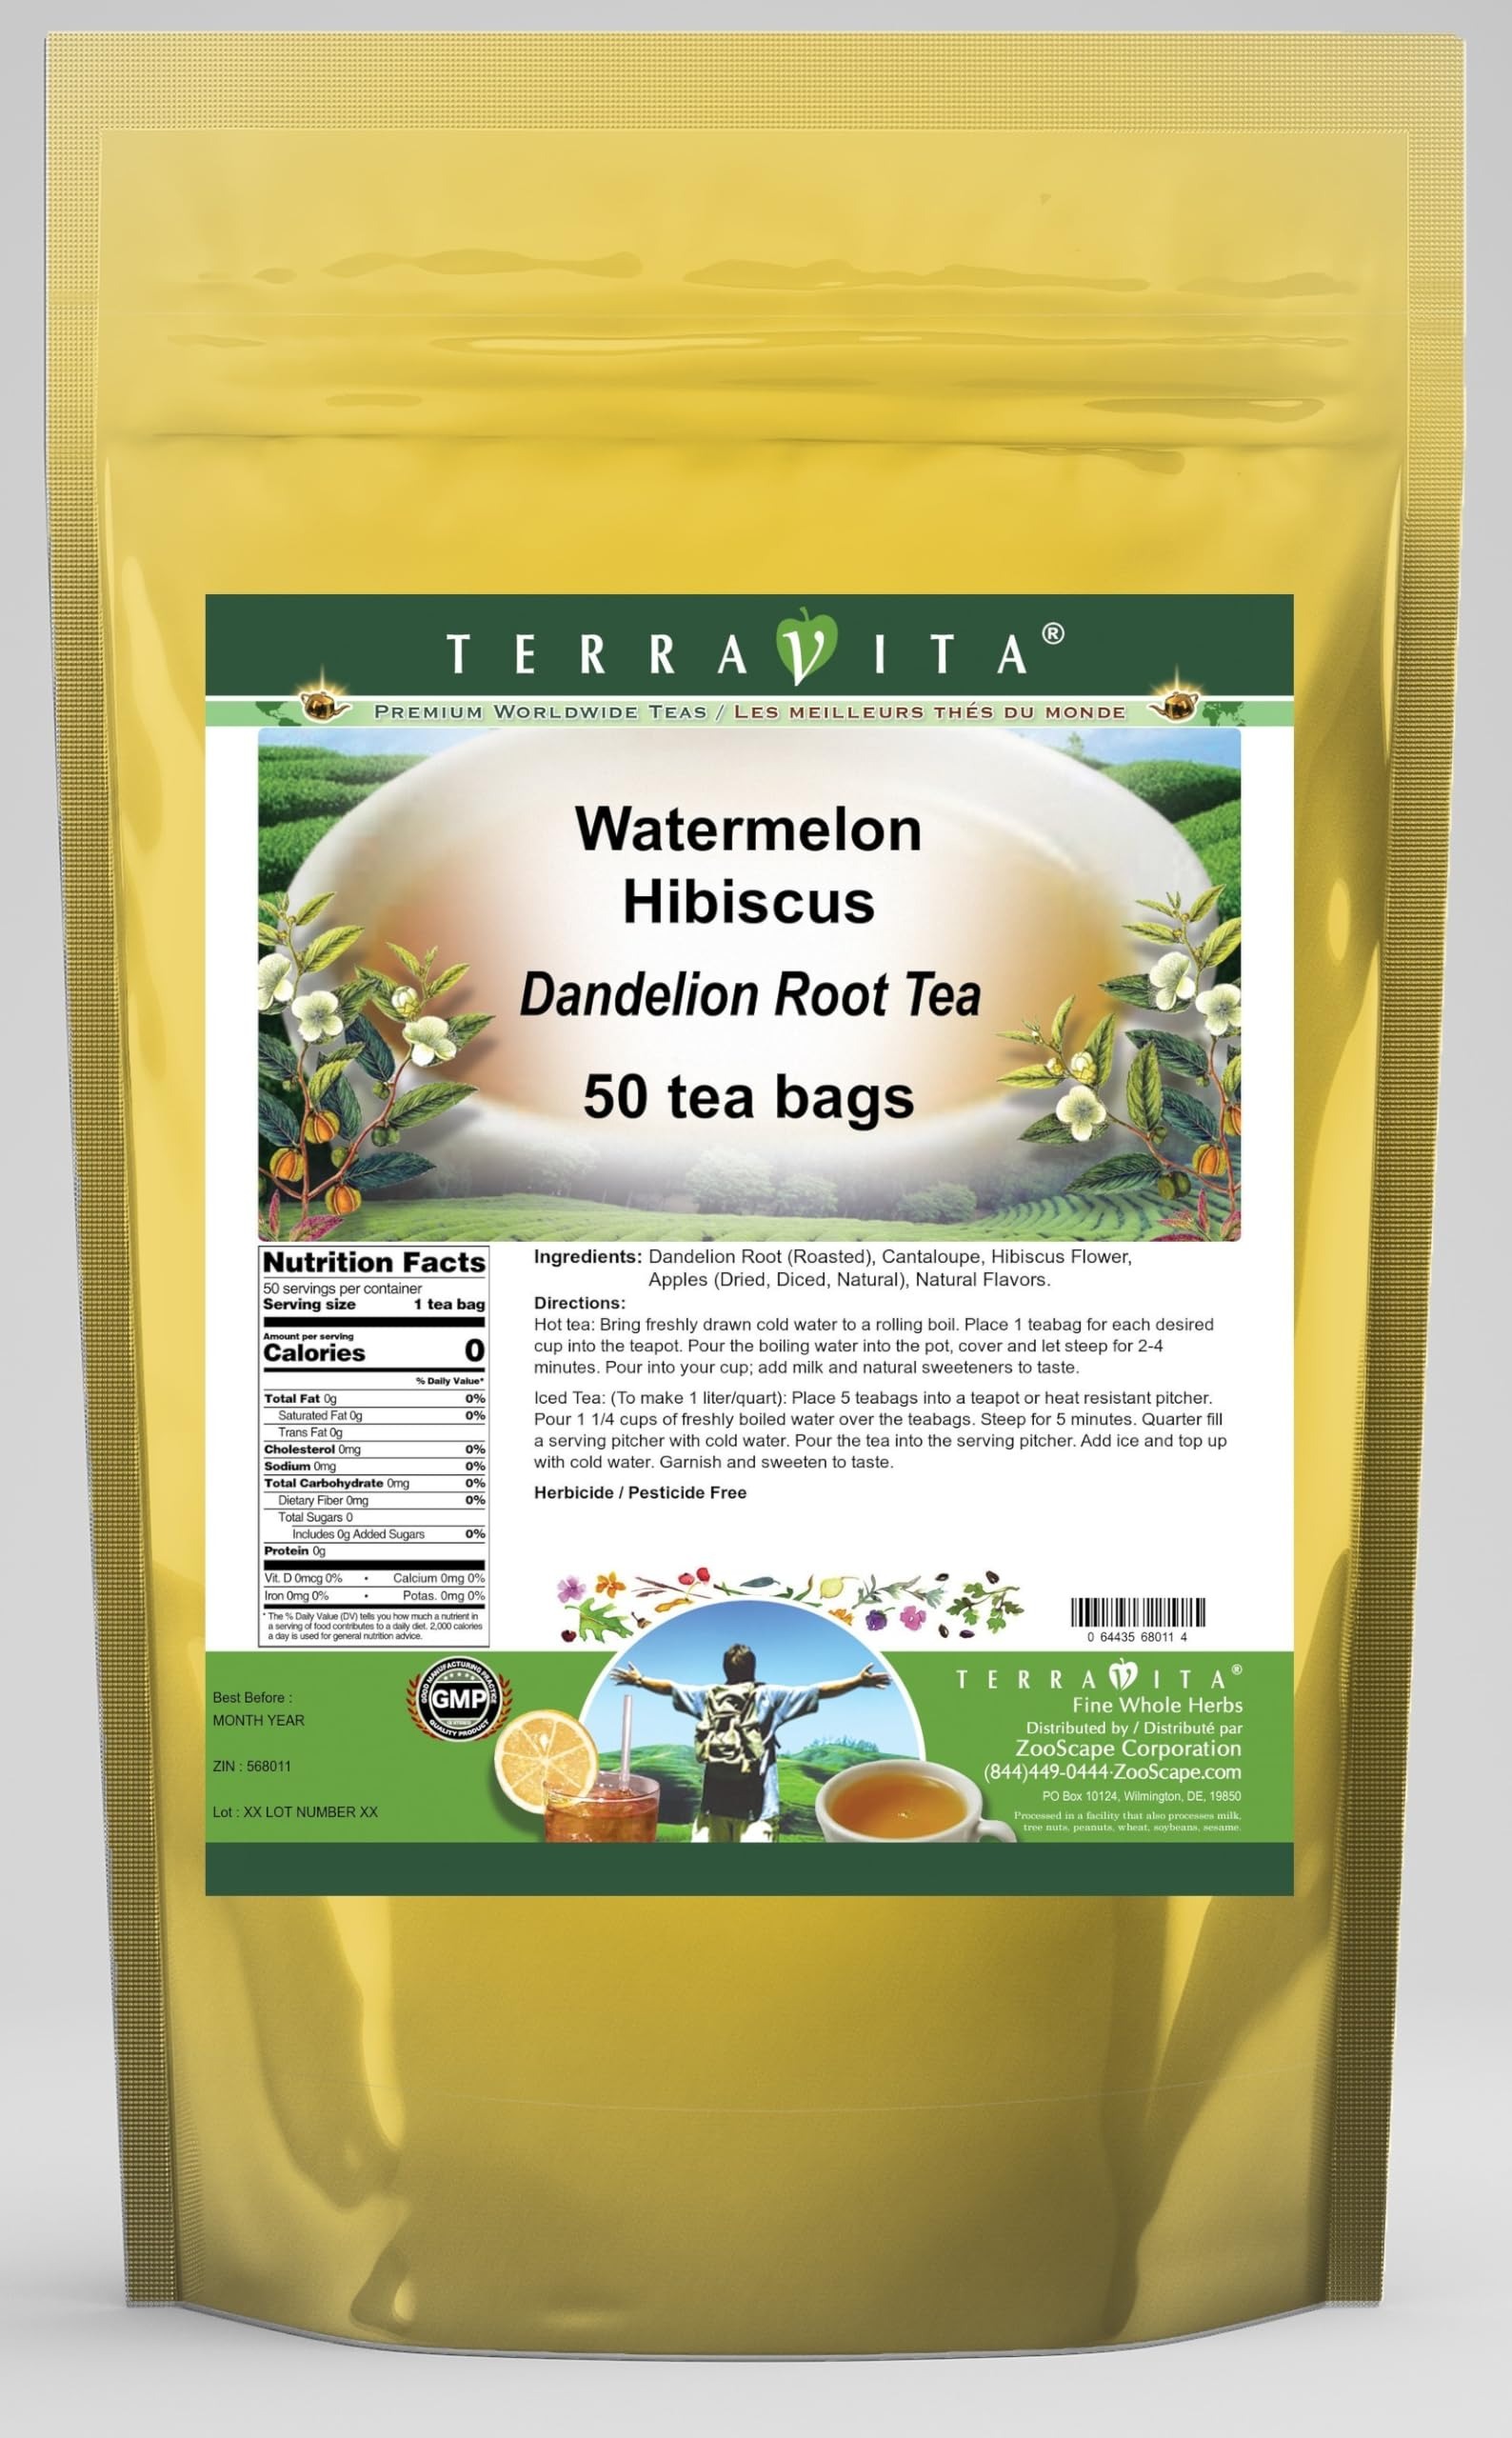
Item Name: Watermelon Hibiscus Dandelion Root Tea (50 tea bags, ZIN: 568011) - 2 Pack
Bullet Point 1: Our Watermelon Hibiscus Dandelion Root tea is a delicious naturally flavored Dandelion Root coffee substitute with Cantaloupe, Hibiscus Flower and Apples (Dried, Diced, Natural) that you will enjoy relaxing with anytime! The natural and caffeine-free Watermelon Hibiscus taste is delicious! - Ingredients: Dandelion Root, Cantaloupe, Hibiscus Flower, Apples (Dried, Diced, Natural) and Natural Watermelon Hibiscus Flavor.
Bullet Point 2: No fillers.
Bullet Point 3: Manufacturer: TerraVita
Bullet Point 4: Size: 50 tea bags
Bullet Point 5: Dandelion Root Tea Bags - Packed in a convenient upright pouch!
Product Description: Our Watermelon Hibiscus Dandelion Root tea is a delicious naturally flavored Dandelion Root coffee substitute with Cantaloupe, Hibiscus Flower and Apples (Dried, Diced, Natural) that you will enjoy relaxing with anytime! The natural and caffeine-free Watermelon Hibiscus taste is delicious! - Ingredients: Dandelion Root, Cantaloupe, Hibiscus Flower, Apples (Dried, Diced, Natural) and Natural Watermelon Hibiscus Flavor. - Hot tea brewing method: Bring freshly drawn cold water to a rolling boil. Place 1 teabag for each desired cup into the teapot. Pour the boiling water into the pot, cover and let steep for 2-4 minutes. Pour into your cup; add milk and natural sweeteners to taste. - Iced tea brewing method: (To make 1 liter/quart): Place 5 teabags into a teapot or heat resistant pitcher. Pour 1 1/4 cups of freshly boiled water over the teabags. Steep for 5 minutes. Quarter fill a serving pitcher with cold water. Pour the tea into the serving pitcher. Add ice and top up with cold water. Garnish and sweeten to taste. - TerraVita is an exclusive line of premium-quality, natural source products that use only the finest, purest and most potent ingredients found around the world. TerraVita is hallmarked by the highest possible standards of purity, potency, stability and freshness. All of our products are prepared with the highest elements of quality control, from raw materials through the entire manufacturing process, up to and including the moment that the bottles or bags are sealed for freshness and shipped out to you. Our highest possible standards are certified by independent laboratories and backed by our personal guarantee. - TerraVita exists to meet and ensure your family's health and wellness without the harmful effects of chemicals and health products. We strive to make
Value: 100.0
Unit: Count

Price: 54.27